Lulu Pullar

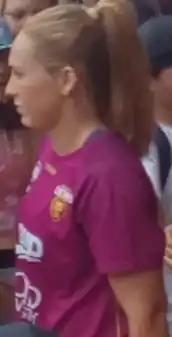
Pullar with the Brisbane Lions in 2022

Lucinda Margie "Lulu" Pullar (born 3 July 1998) is an Australian rules footballer and former soccer player who currently plays for in the AFL Women's (AFLW). She previously played in the AFLW for and . In soccer, she played for the Brisbane Roar in the W-League.